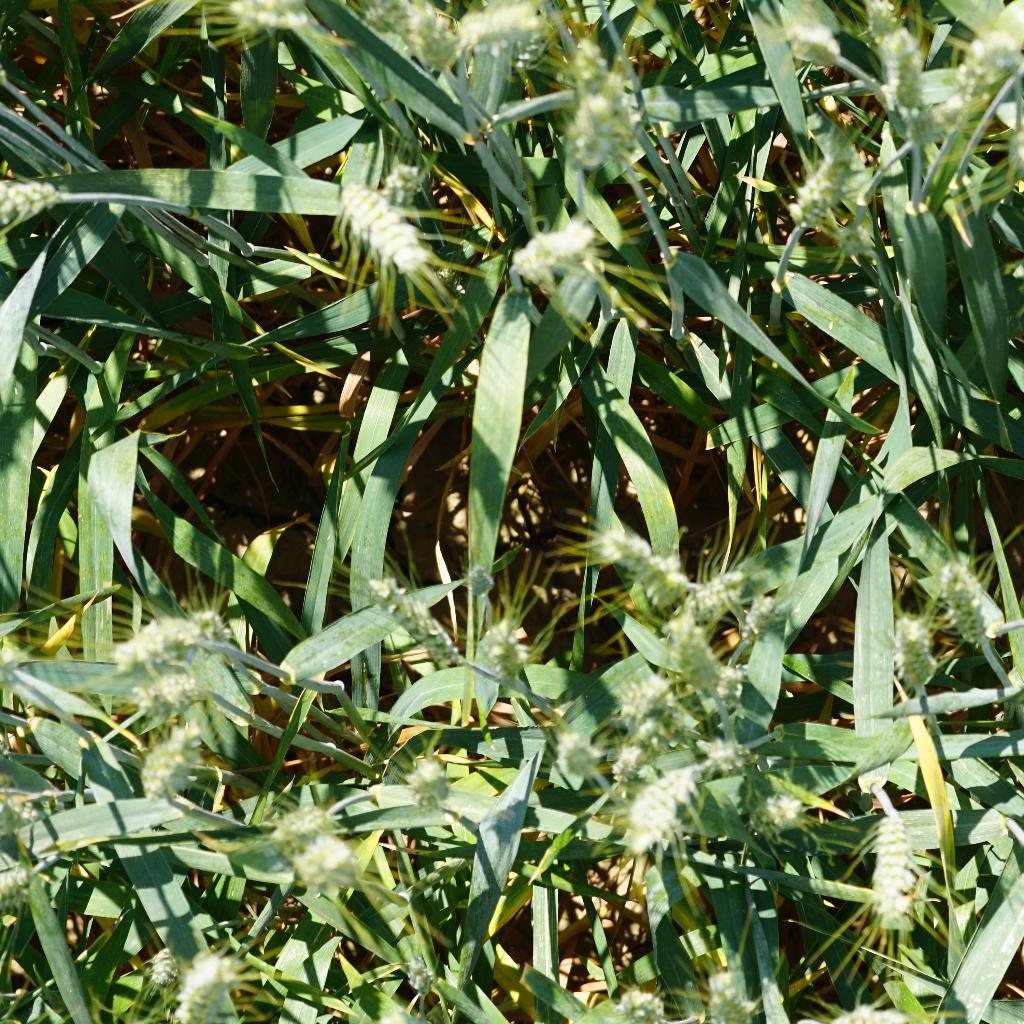
Country: France
Location: Gréoux
Wheat development stage: Filling